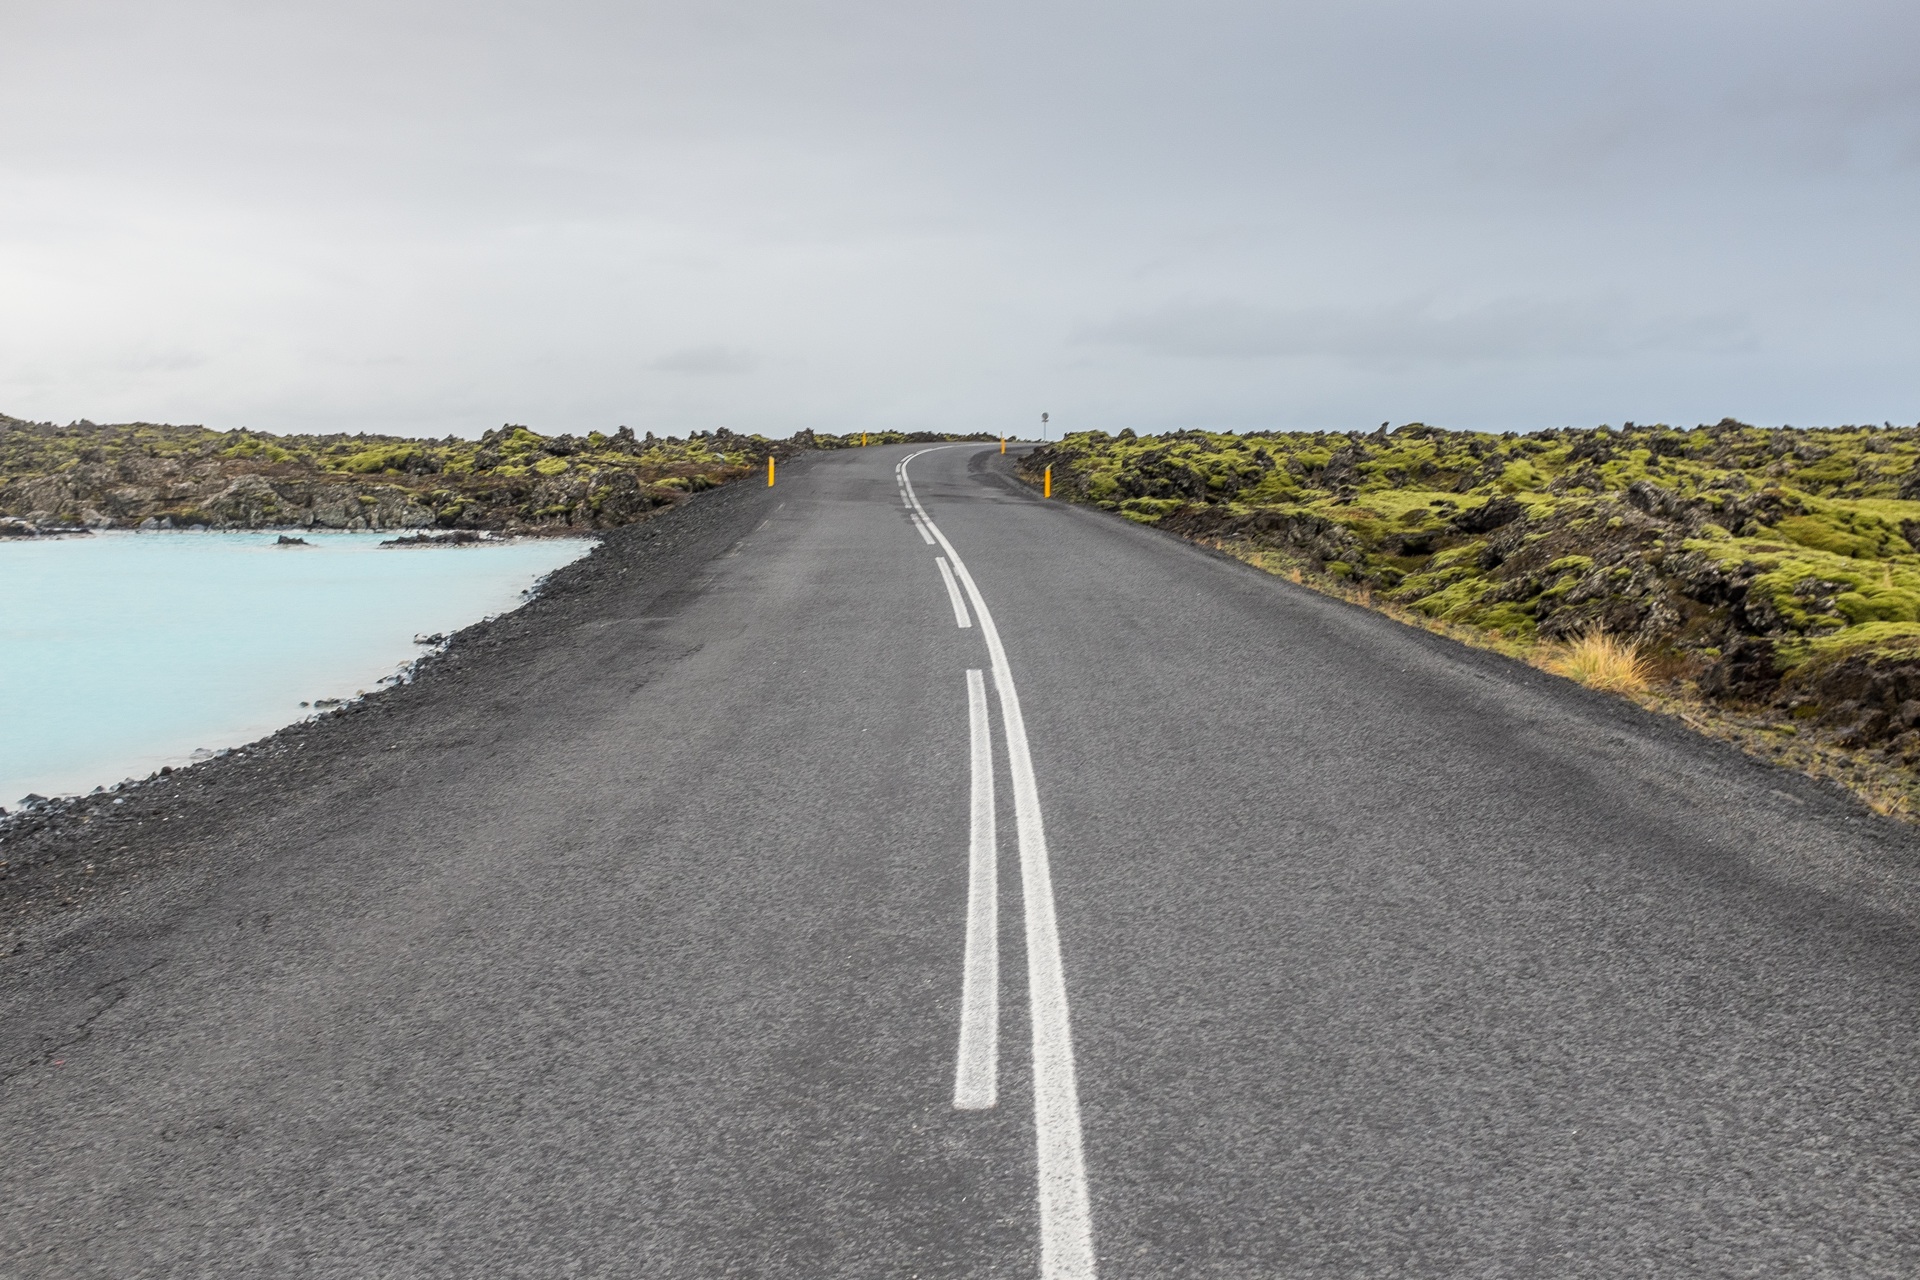
sea, coast, nature, sand, horizon, road, lake, highway, asphalt, green, open road, lane, road trip, infrastructure, road surface, controlled access highway